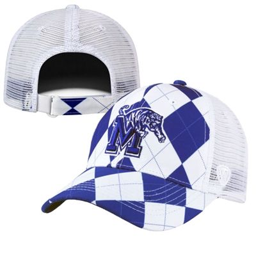
american football team adjustable cap